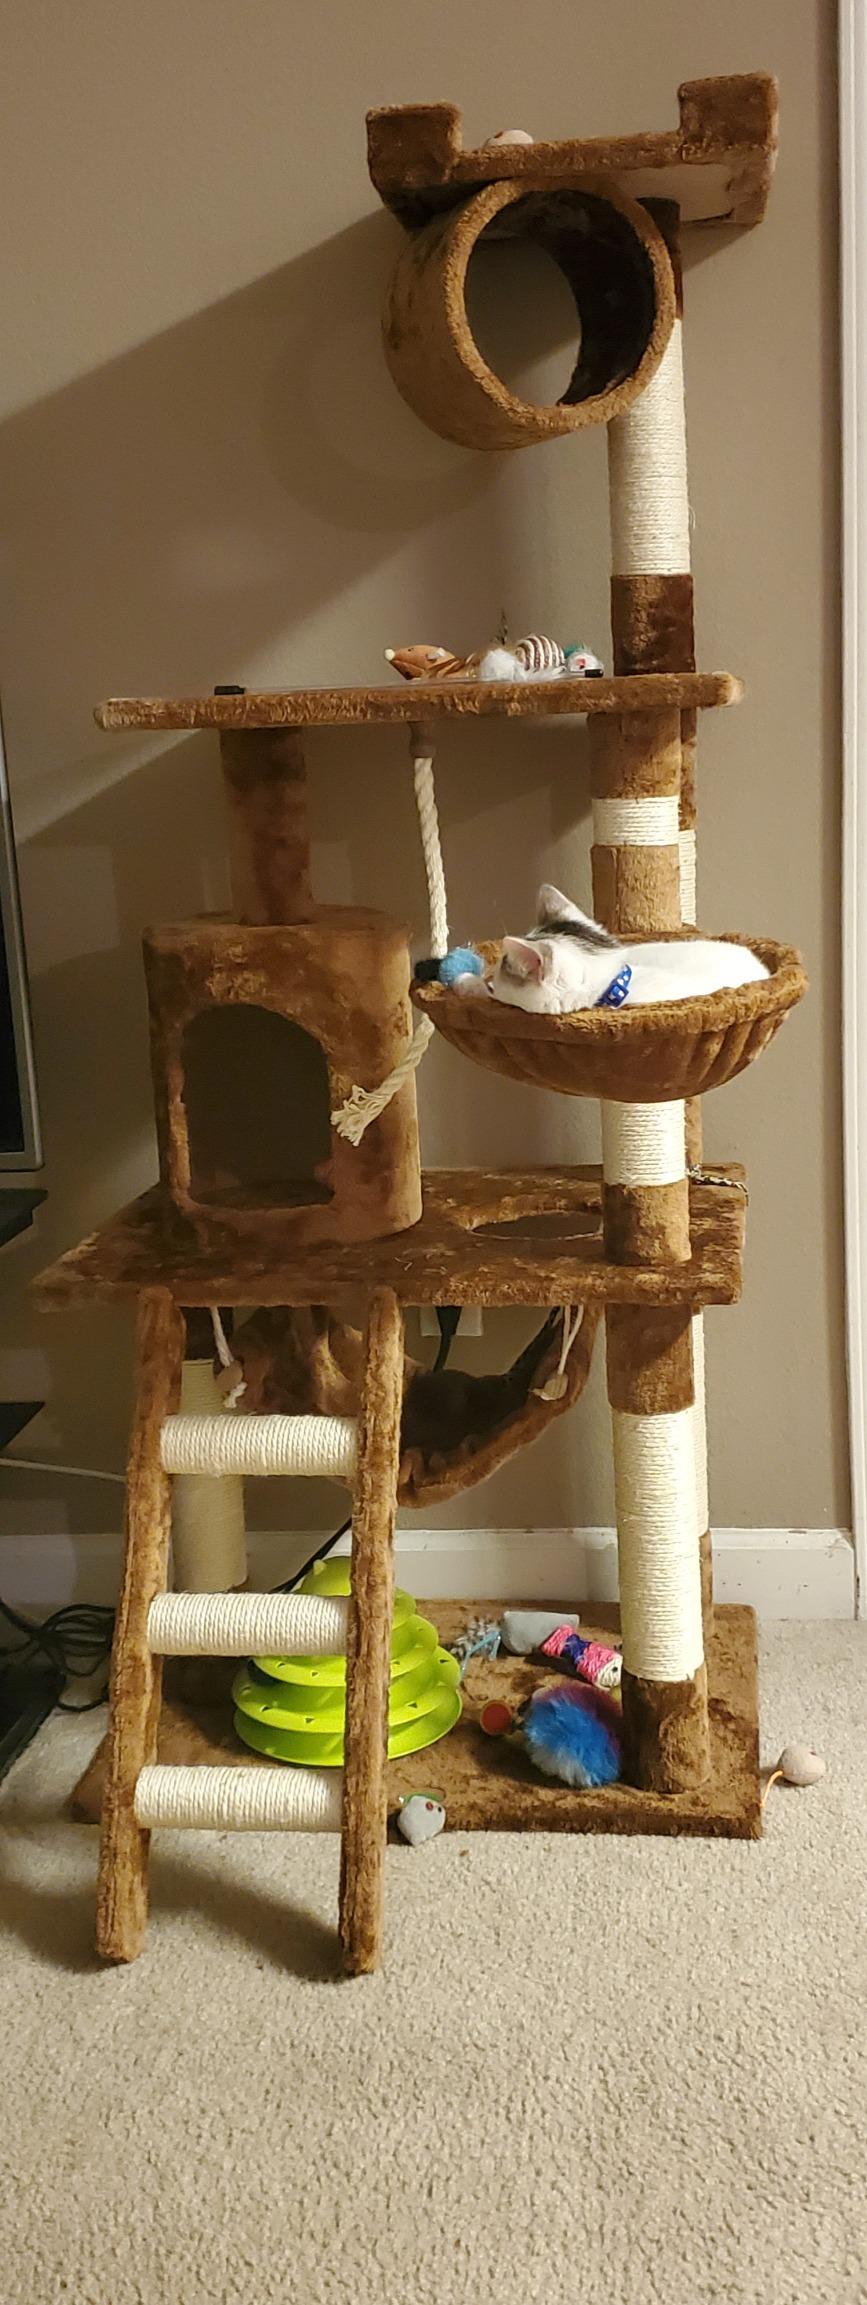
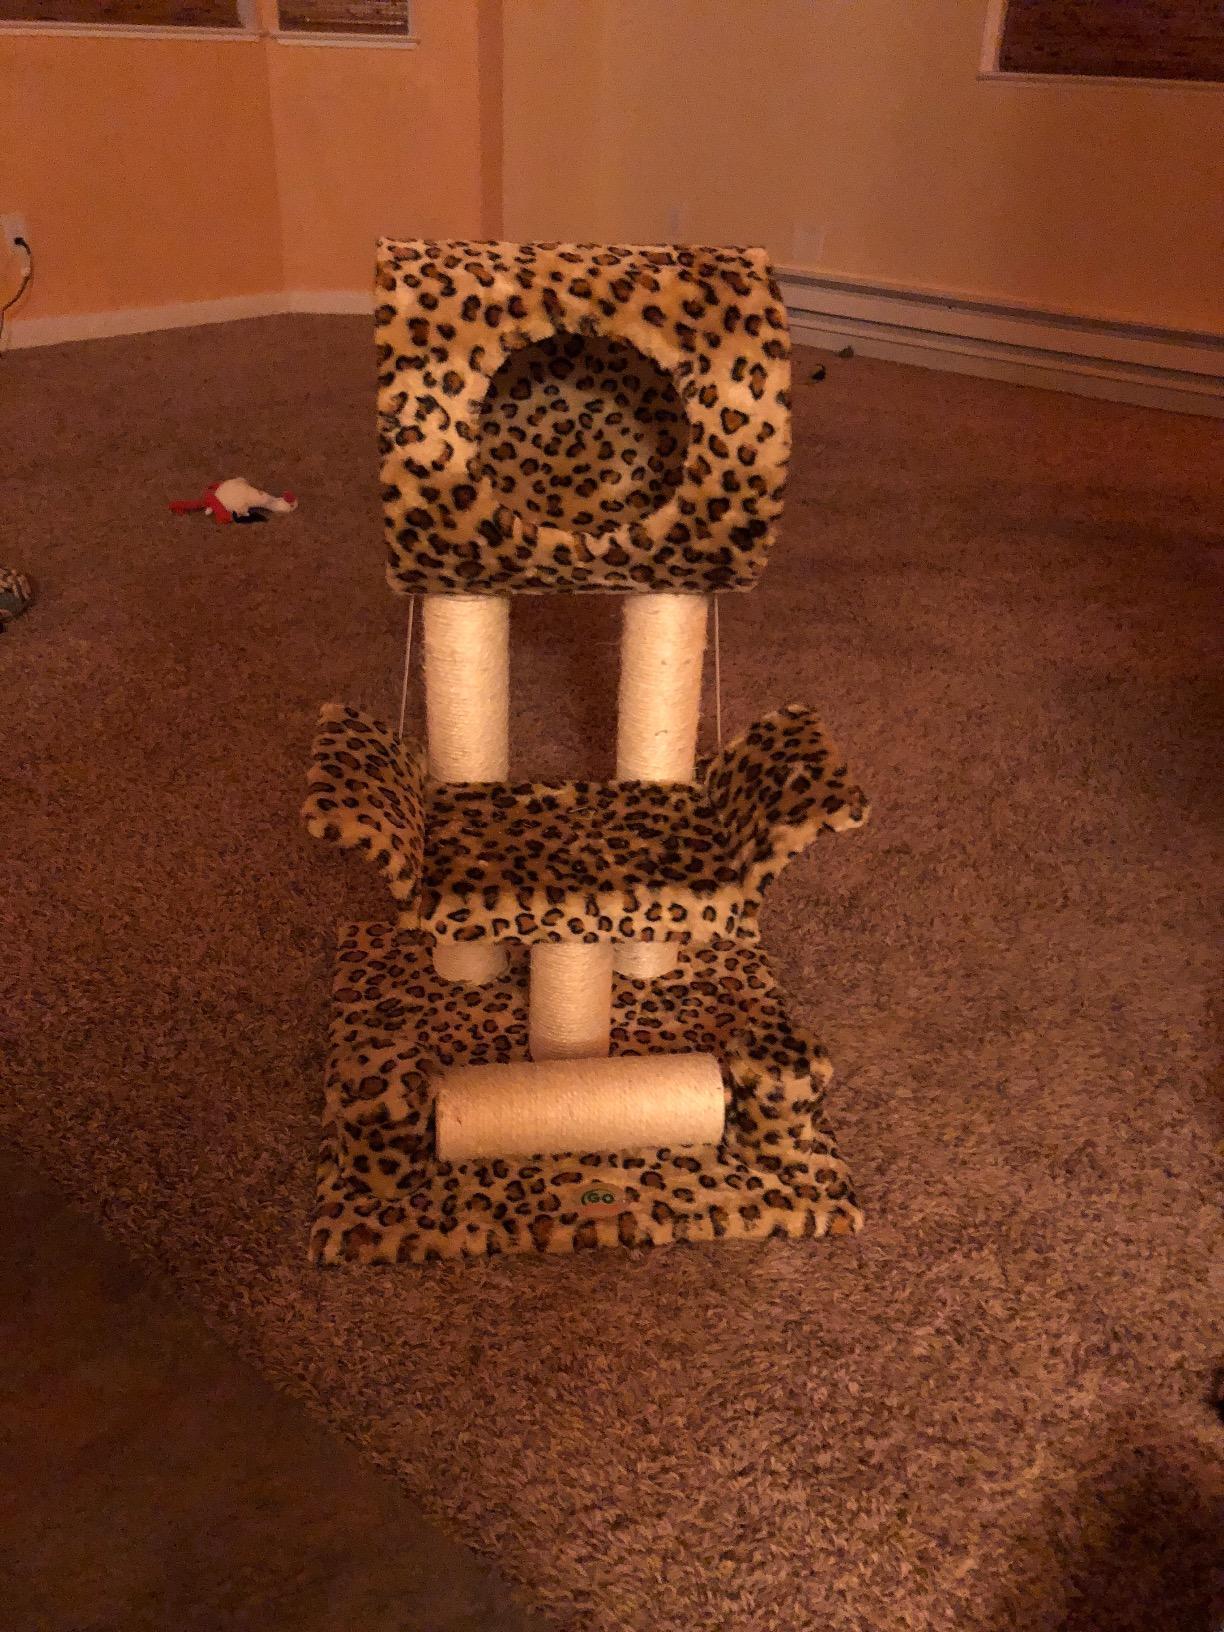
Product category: items_cat tree
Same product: no